Beautiful Losers

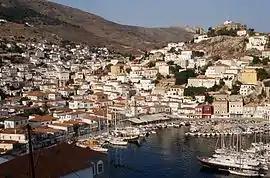
The island of Hydra, where Cohen wrote "Beautiful Losers"

Cohen had published a number of books of poetry since the 1956 appearance of "Let Us Compare Mythologies", and one novel, "The Favourite Game" (1963). He had been living on the Greek island of Hydra in the early to mid-1960s, and had composed "The Favourite Game" and a book of poetry, "Flowers for Hitler", there. On Hydra, English was spoken, and there was an artists' colony there.